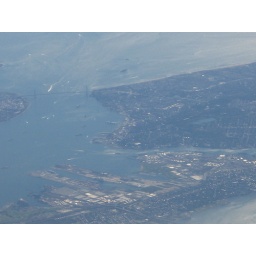
Pictures from the airplane flying from NY to NC in October 2007.